Cacaxtla

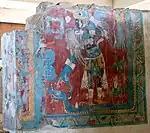
Bird Man (Hombre - ave)

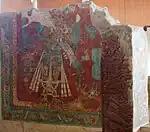
Feline Man (Hombre - felino)

The Venus Temple that is also located underneath the roof contains two murals on two columns of two figures. On the right column, there is a male figure with a mask covering his face. He wears a skirt with the Venus symbol on the front and has a scorpion tail. On the left, a fragment of the other figure is visible, probably representing a woman with a skirt also bearing a Venus symbol. The presence of Venus on the garments of the figures and their representation around both of them indicate that the murals allude to some astronomical phenomenon or calendrical data associated with the planet Venus, which at that time was related to warfare and sacrifice.